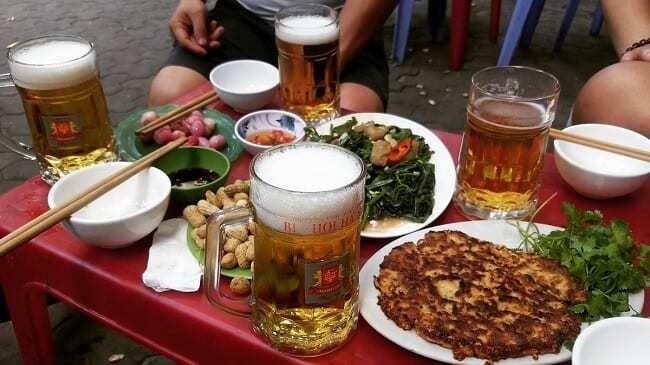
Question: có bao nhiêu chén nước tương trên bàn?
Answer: có một chén nước tương trên bàn